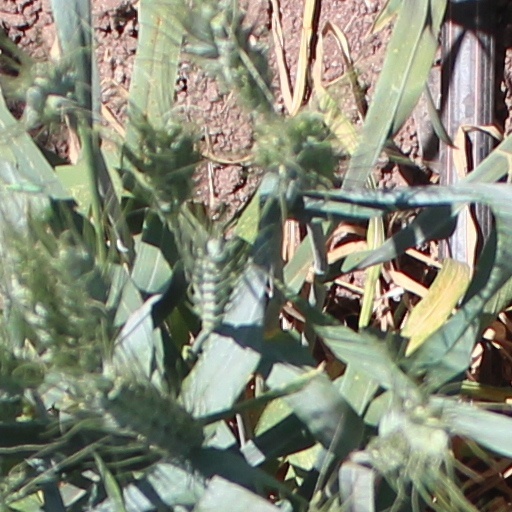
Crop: wheat